Tony Davies

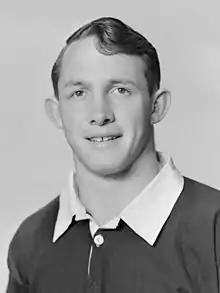
Davies c. 1960

William Anthony Davies (16 September 1939 – 6 April 2008) was a New Zealand rugby union footballer, who played 17 games for the All Blacks in 1960 and 1962 as a full-back or centre.